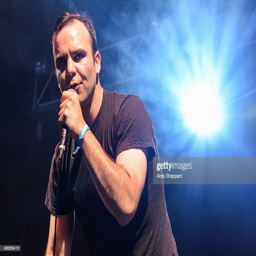
artist performs on stage at festival .